Executive Order 12564

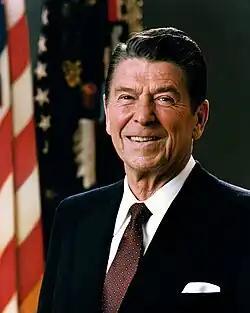
Executive Order 12564 was signed by President Ronald Reagan on September 15, 1986.

Executive Order 12564, signed on September 15, 1986 by U.S. President Ronald Reagan, was an executive order intended to prevent federal employees from using illegal drugs and require that government agencies initiate drug testing on their employees.